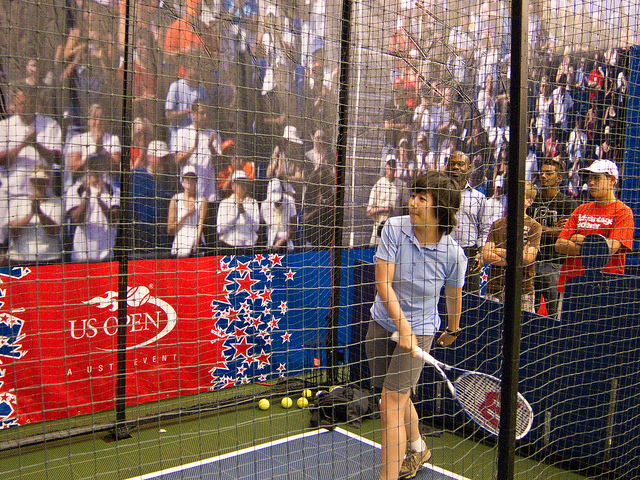
người phụ nữ đang cầm vợt tennis luyện tập trong hàng rào